Sailors' Mosque

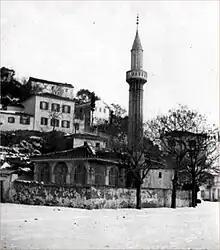
The mosque photographed in 1907 by Edith Durham

Ibrahim Pasha of Scutari (1797-1809) had the mosque rebuilt in appreciation for having survived the Battle of Krusi. He dedicated the mosque to the Ulcinj sailors who contributed to his family's success, hence the name – Sailors' Mosque. The small cultural center was established in 1798 and also served as a religious school and shelter for travelers and the poor.